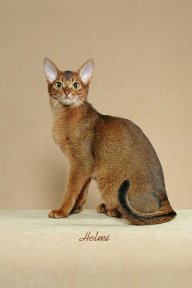
Breed: abyssinian